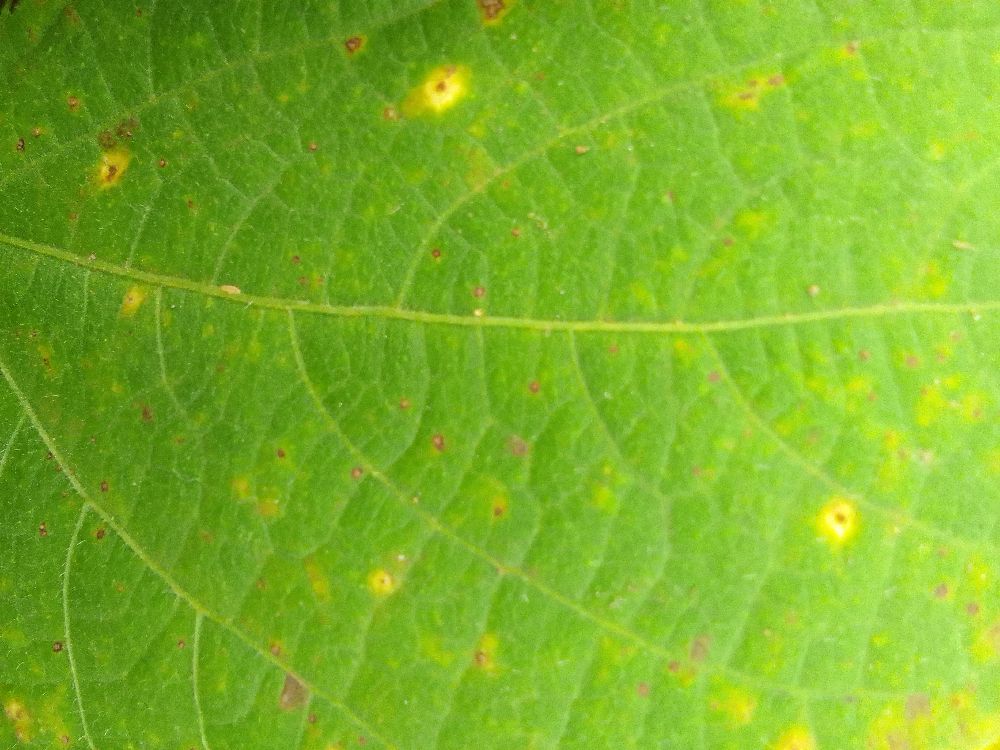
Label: rust